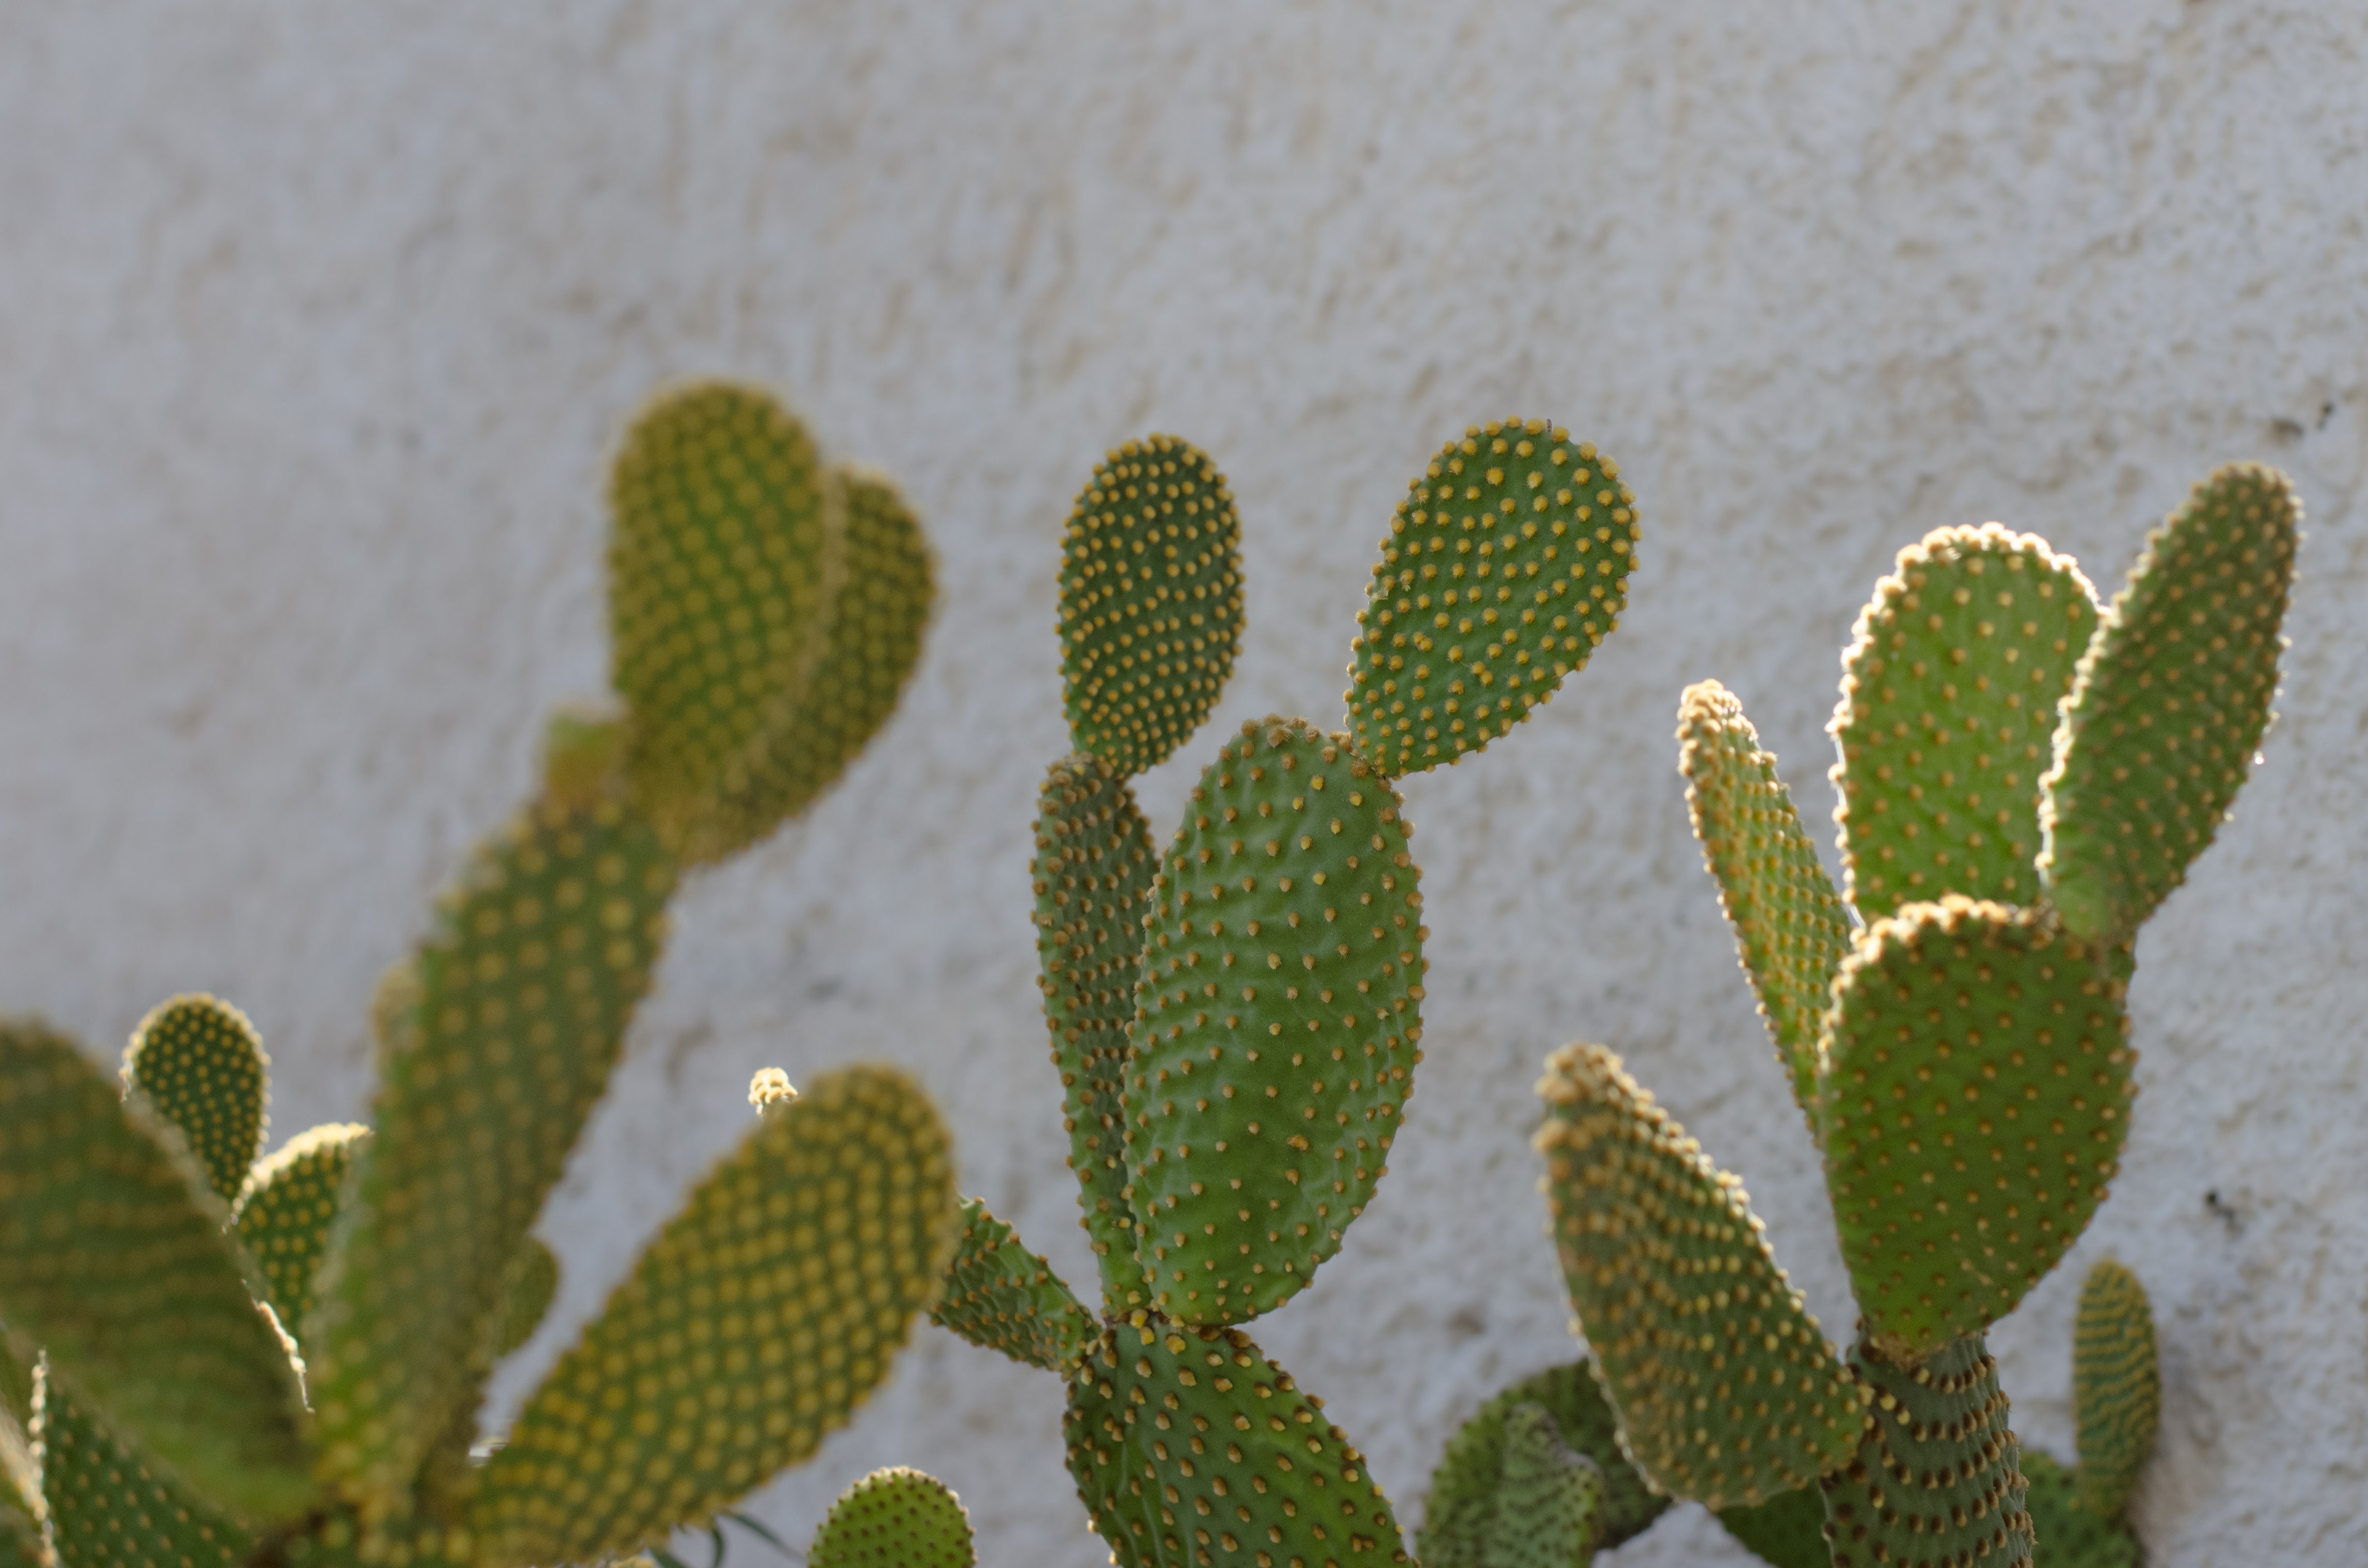
cactus, nopal, plant, flower, eastern prickly pear, prickly pear, barbary fig, leaf, thorns, spines, and prickles, botany, flowering plant, adaptation, organism, terrestrial plant, caryophyllales, succulent plant, annual plant, plant stem, houseplant